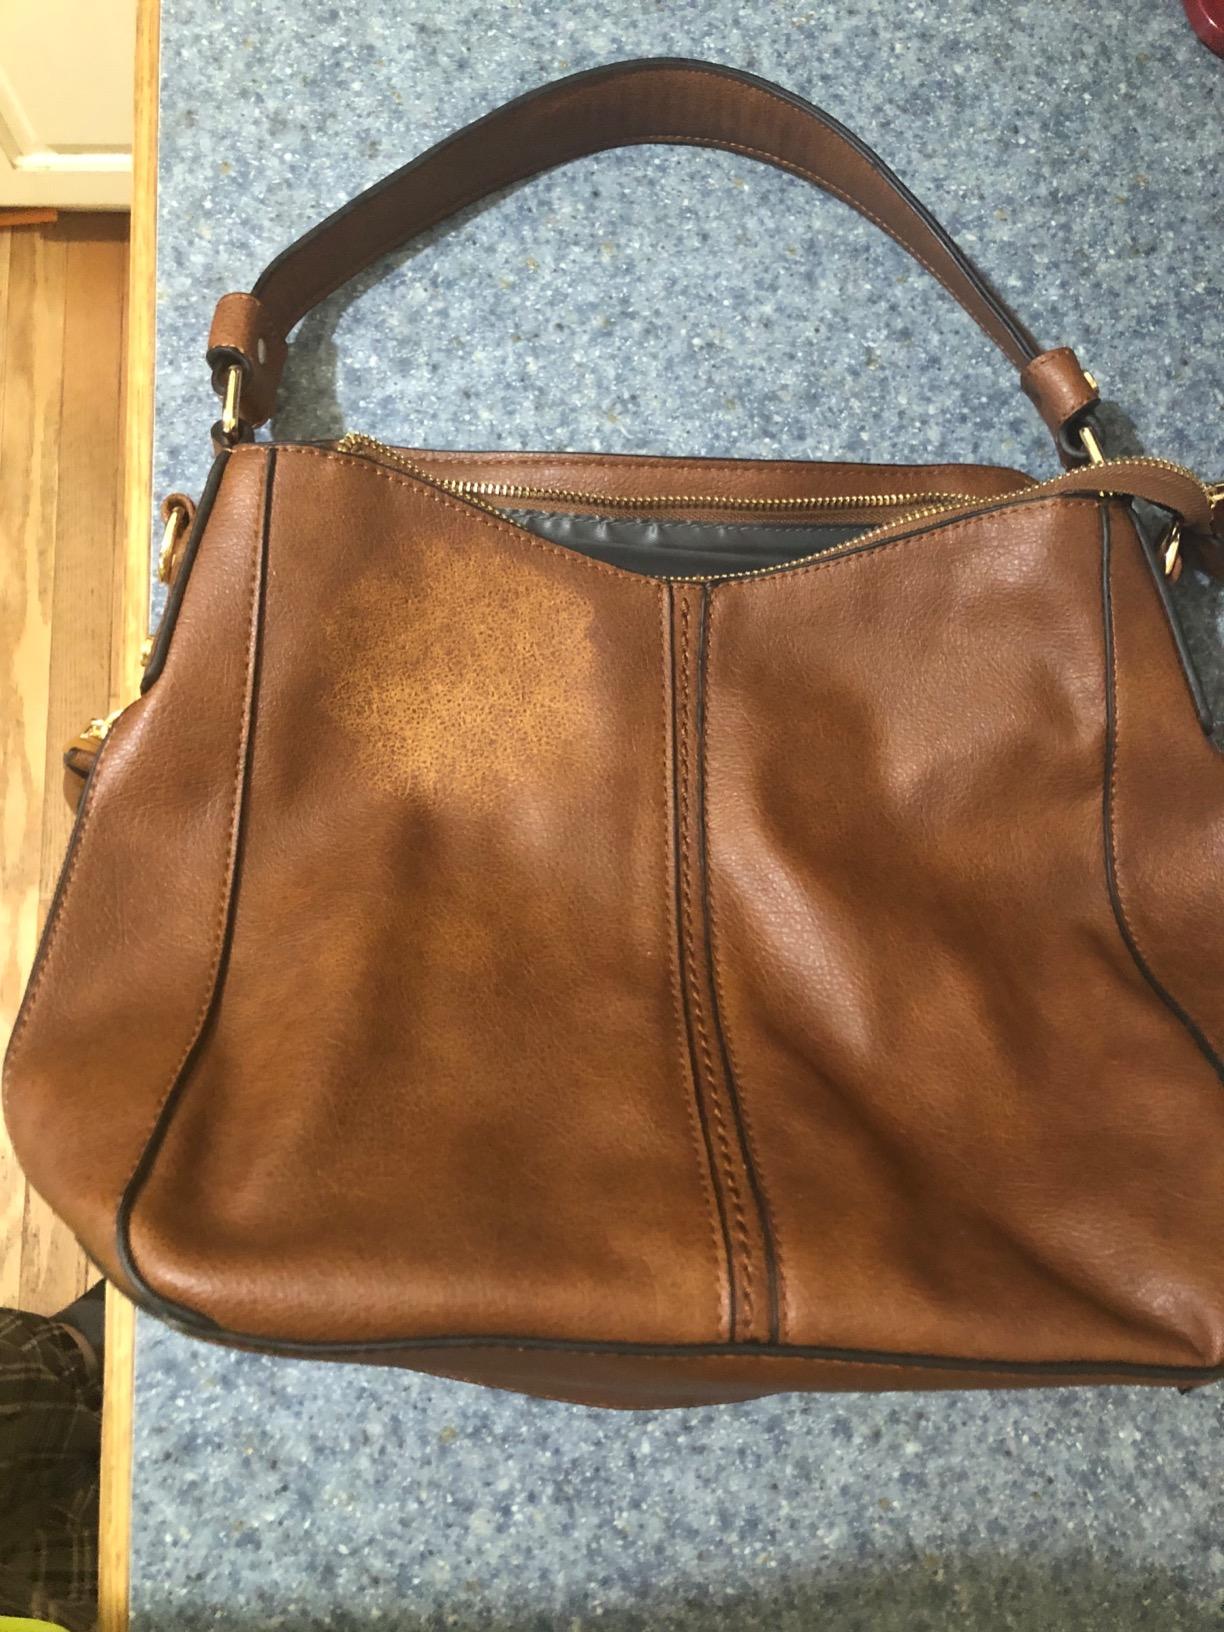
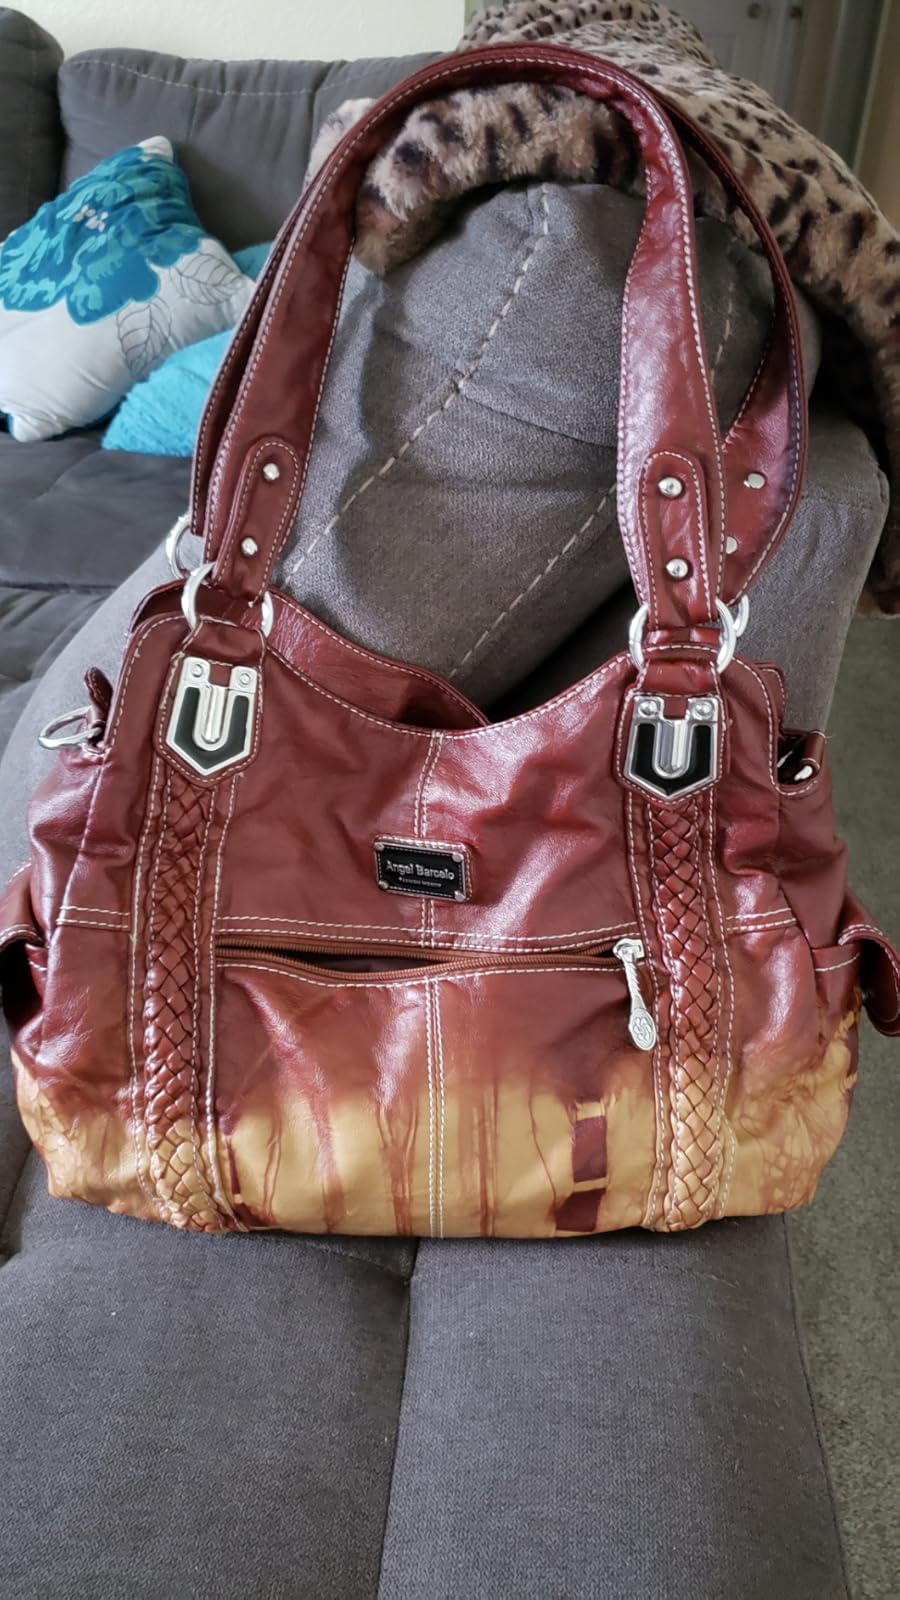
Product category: accessories_handbag
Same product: no